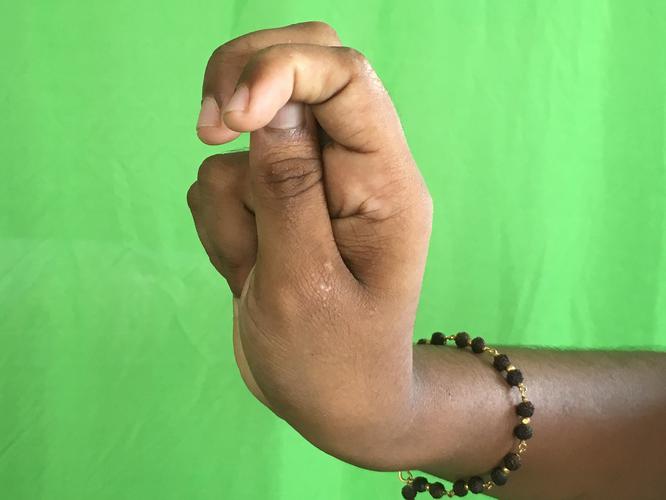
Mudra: Katakamukha_2
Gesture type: single_hand